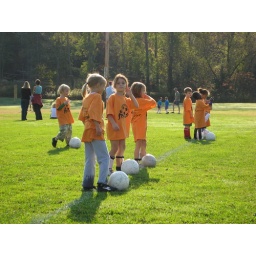
Nadia is in front of Siiri, Bella walking up behind, can't tell who the other little girl is.